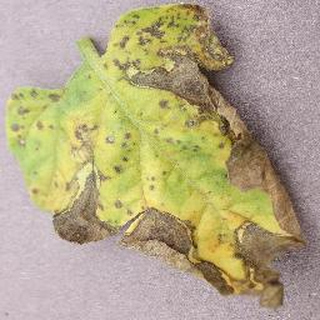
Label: tomato_septoria_leaf_spot